Yoshimitsu Yamada

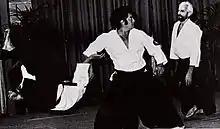
Yamada Sensei in Belgium

Yoshimitsu Yamada (山田嘉光; February 17, 1938 – January 15, 2023) was a Japanese-American aikido instructor. He was ranked eighth dan in the Aikikai. He was chief instructor at the dojo New York Aikikai, and president of the United States Aikido Federation (USAF).